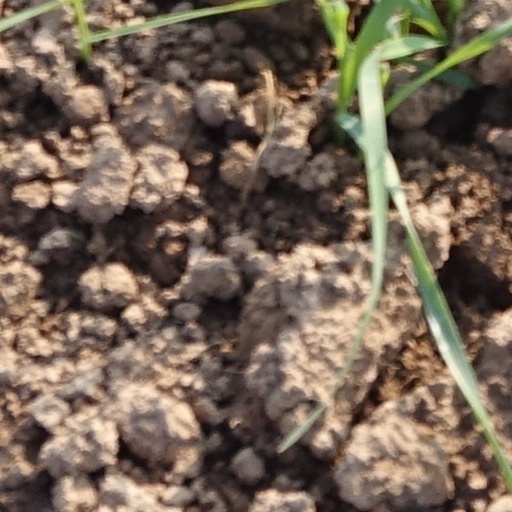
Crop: wheat